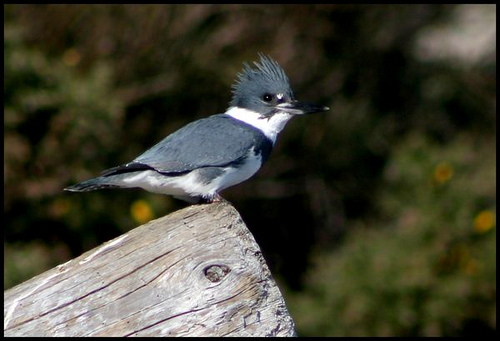
the neck of the bird is white while the body is grey and the breast is white.
medium white and blue bird with long black and white beak
this bird has a white throat with black coverts and retrices and a pointy black bill.
a medium sized gray bird with a white underbelly and black beak.
this is a gray bird with a gray point on the crown and a white throata small bird with gray spiked feathers on it's crown, gray wings, white throat, belly and abdomen, with a long black bill with white at the tip.
a small black bird having a crest of feathers on its crown is white colored on its ventral side and has a white collar ring.
this bird has wings that are blue and has a white belly
this grey little bird had a long pointed bill a grey tuft on its crown and a white throat
this bird has a blue head and crown with black eyes, black beak, blue wings, and a white underbelly.
Species: Belted Kingfisher